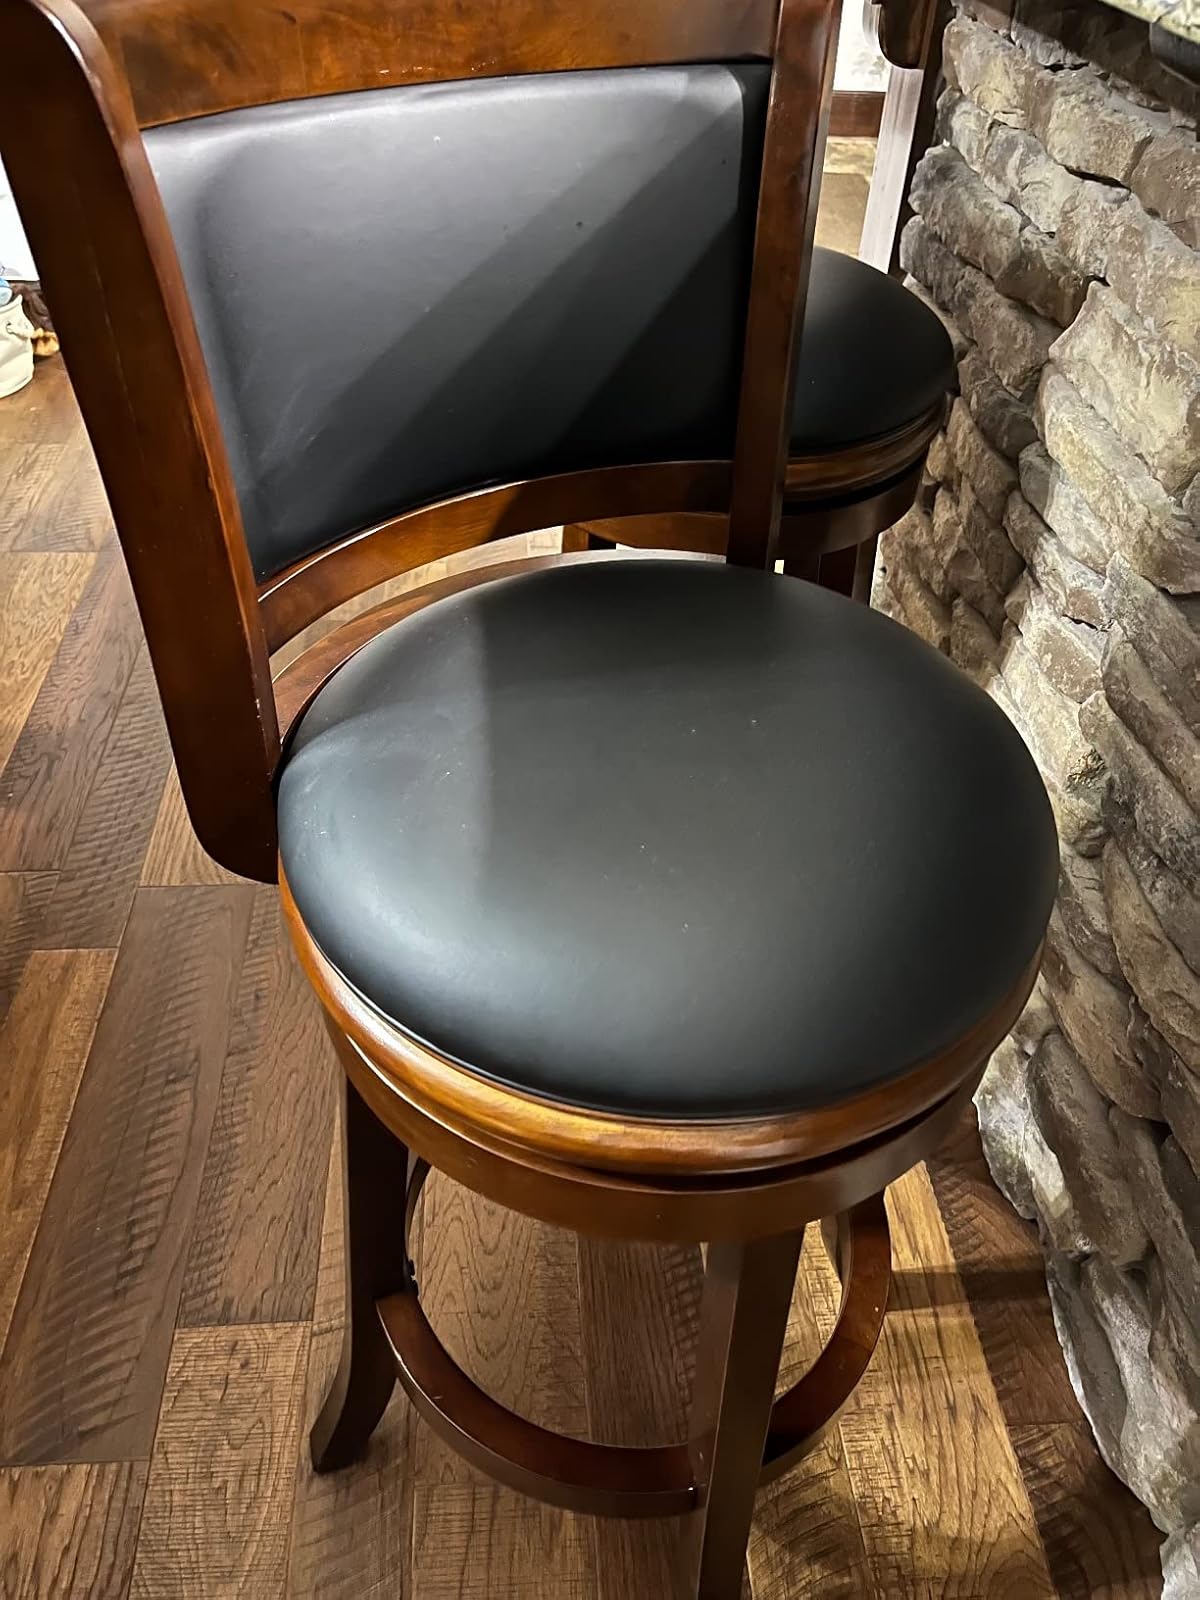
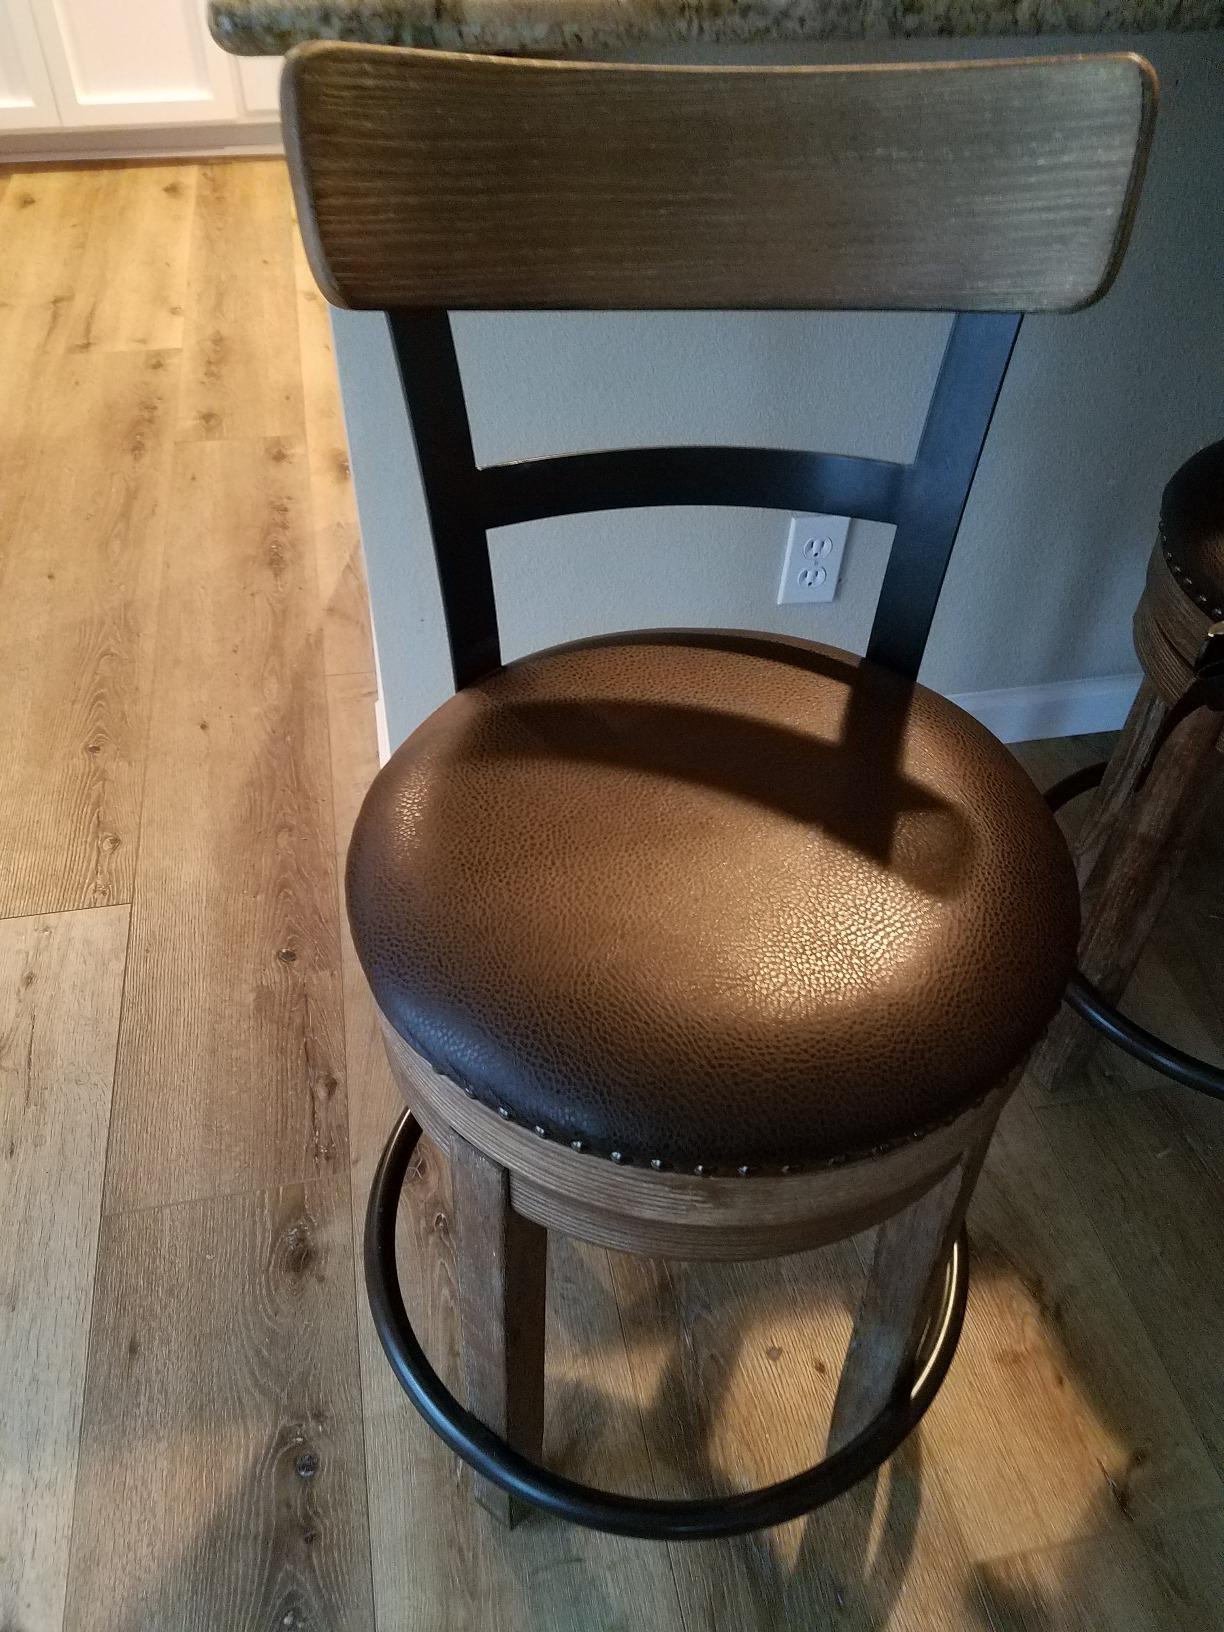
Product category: stool
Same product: no